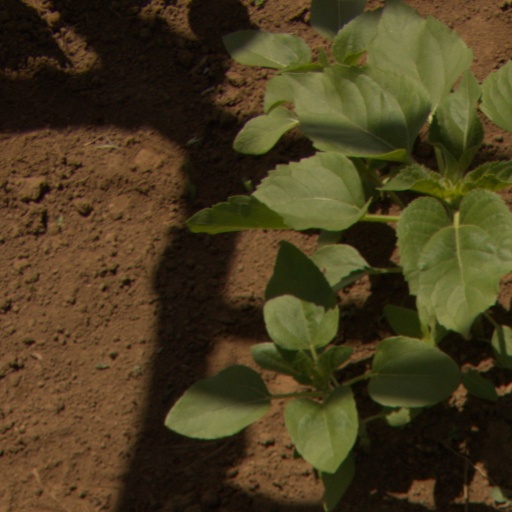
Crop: Jerusalem artichoke